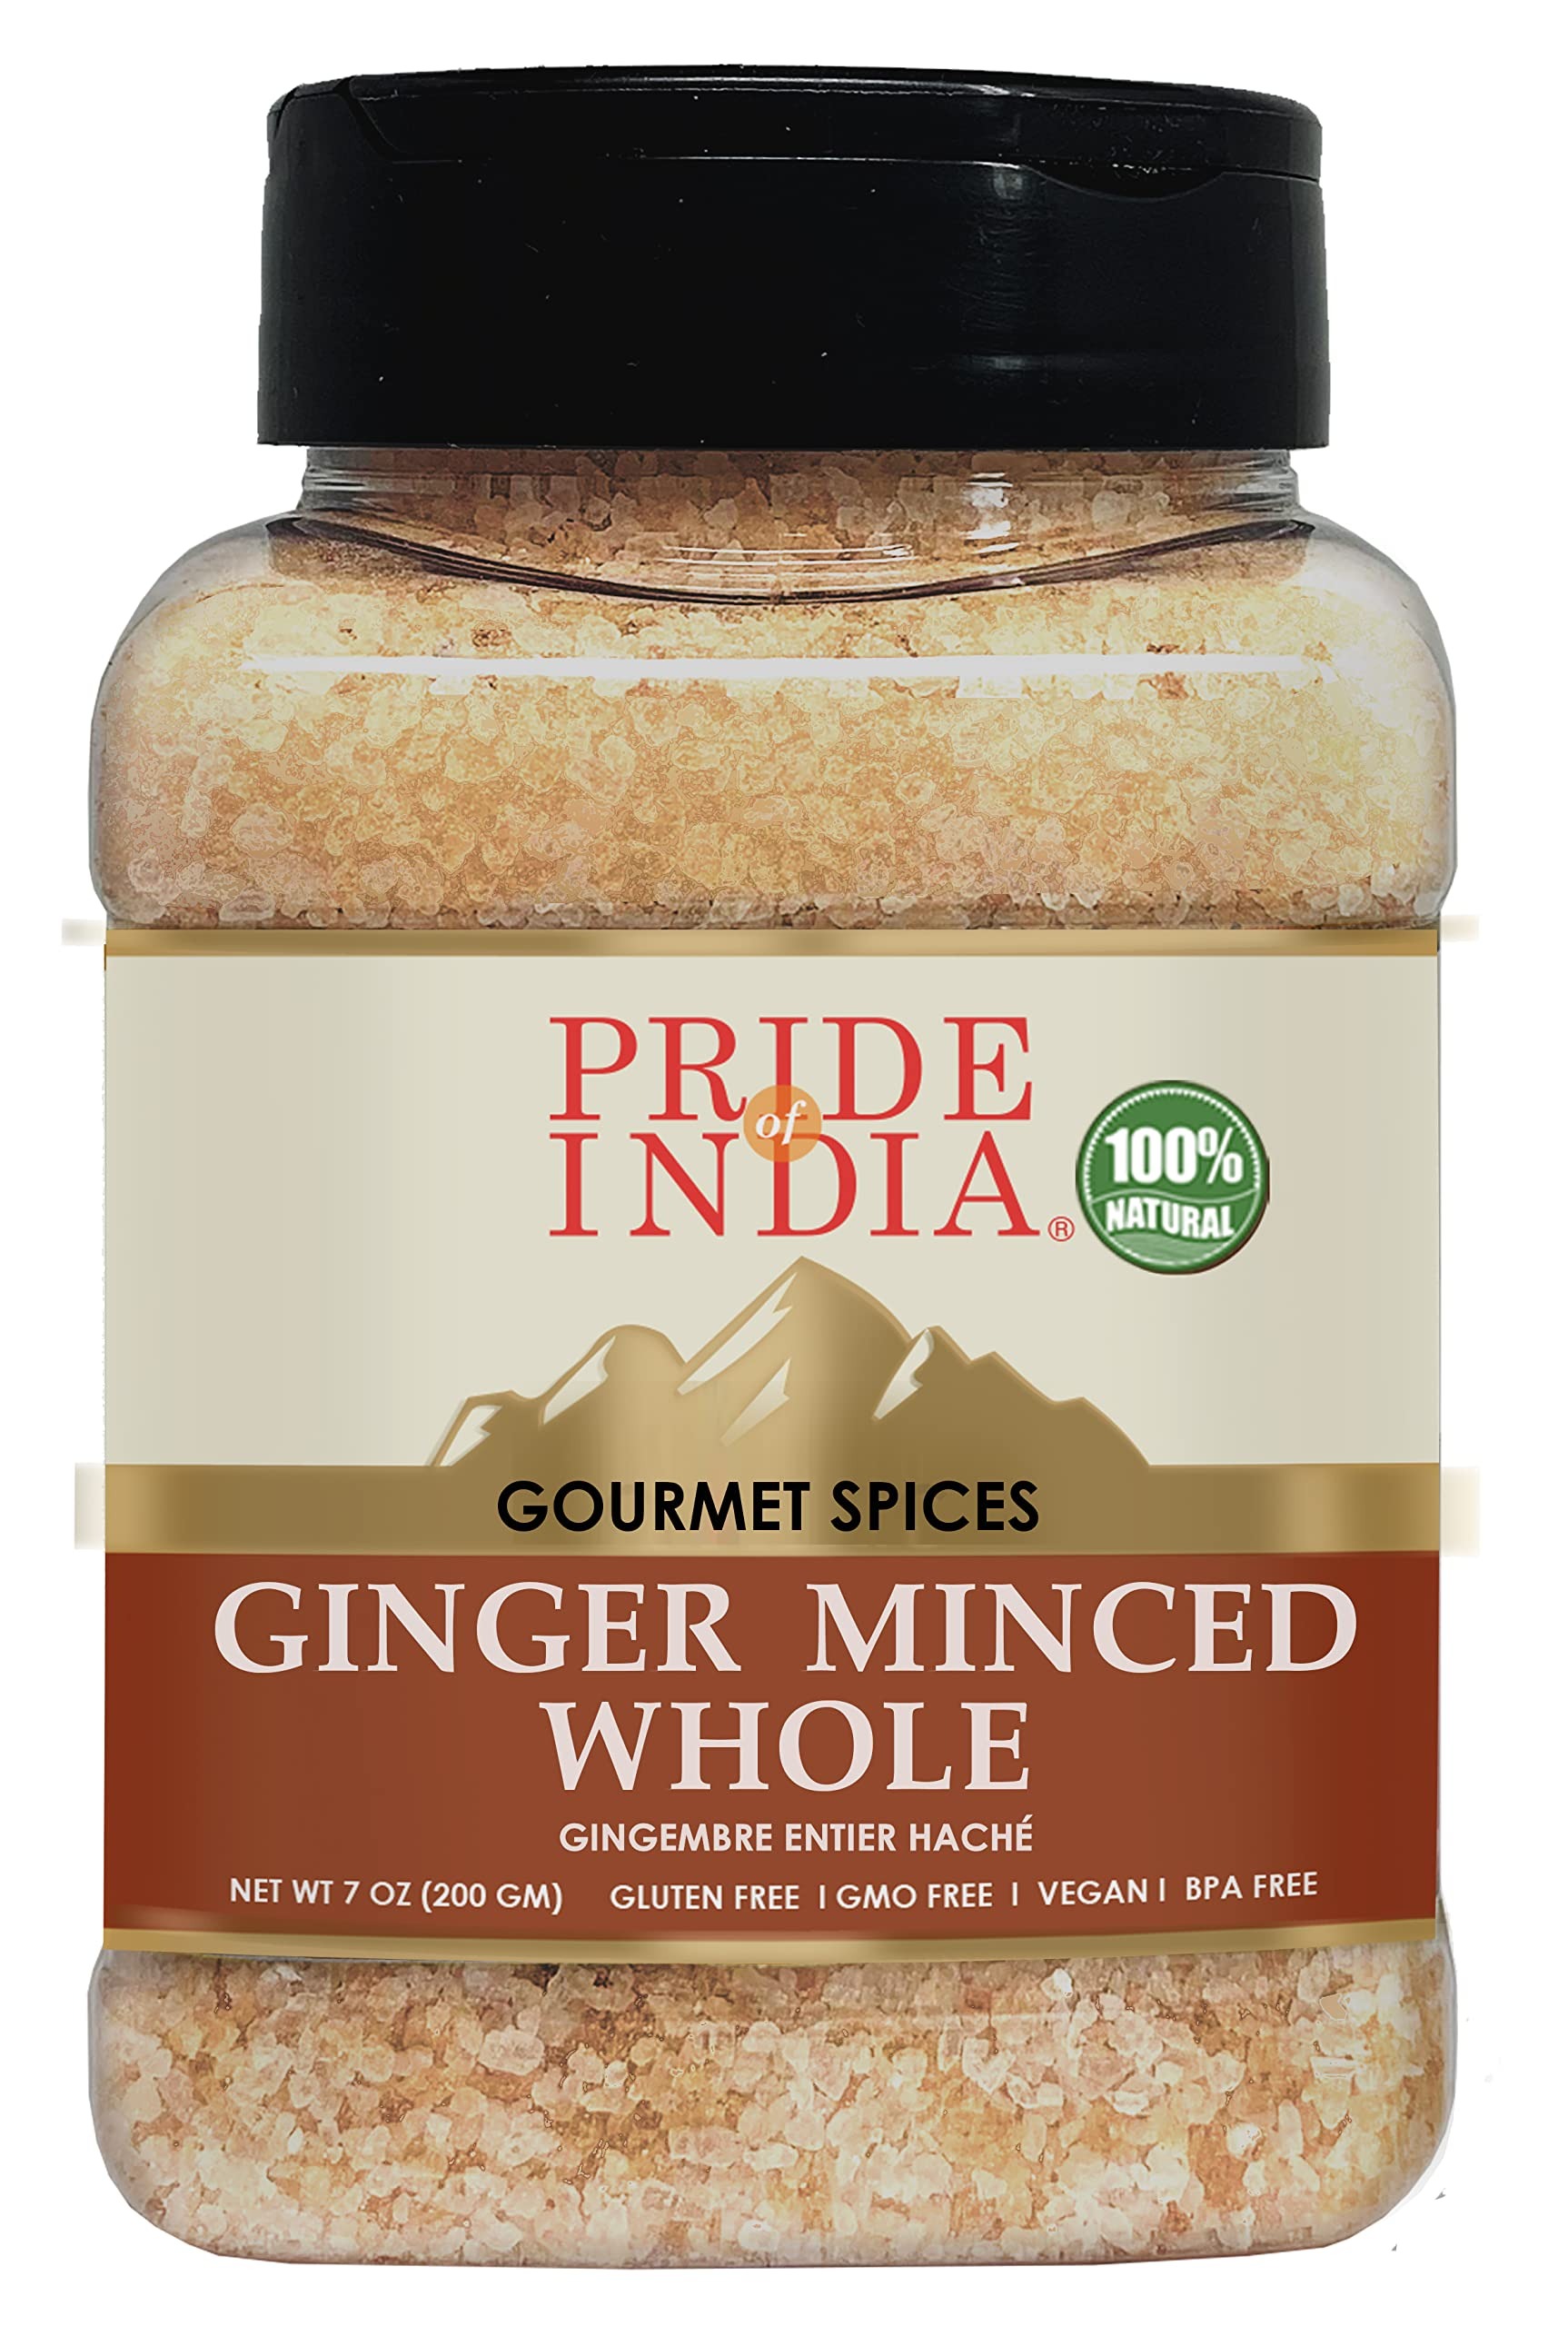
Item Name: Pride of India – Ginger Minced Whole – Gourmet Spice – Rich in Antioxidant – Potent Flavor - Great for Adding Flavor to Stir Fries & Sauces – Easy to Store – 7 oz. Medium Dual Sifter Jar
Product Description: Pride of India brings New Natural Ginger Minced, ready to use in cooking to make masala for recipes. New Natural Ginger Minced is produce delicately crushed ginger that will give a full authentic flavor to your favorite dishes.
Value: 7.0
Unit: Ounce

Price: 11.805